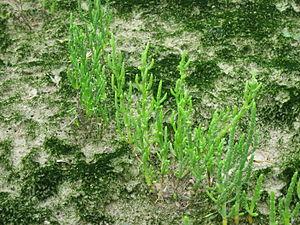
Le Parc naturel marin des estuaires picards et de la mer d'Opale est un parc naturel marin français créé en décembre 2012. Il se situe en face des sept fleuves côtiers, du sud vers le nord, la Bresle, la Somme, l'Authie, la Canche, la Liane, le Wimereux et la Slack.